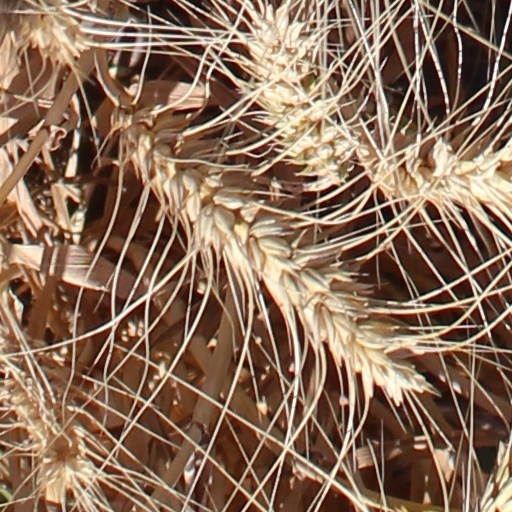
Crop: wheat